Welch's

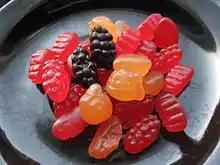
Welch's fruit snacks

Welch Foods Inc., commonly known as Welch's, is an American company, headquartered in Waltham, Massachusetts. It has been owned by the National Grape Cooperative Association, a co-op of grape growers, since 1956. Welch's is particularly known for its grape juices, jams and jellies made from dark Concord grapes and its white Niagara grape juice. The company also manufactures and markets an array of other products, including refrigerated juices, frozen and shelf-stable concentrates, organic grape juice, fruit snacks, and dried fruit. Welch's has also licensed its name for a line of grape-flavored soft drinks since 1974. Welch's grape and strawberry soda flavors are currently licensed to Global Beverage Corporation. Other popular products that use the Welch's name are the fruit snacks made by The Promotion In Motion Companies, Inc.